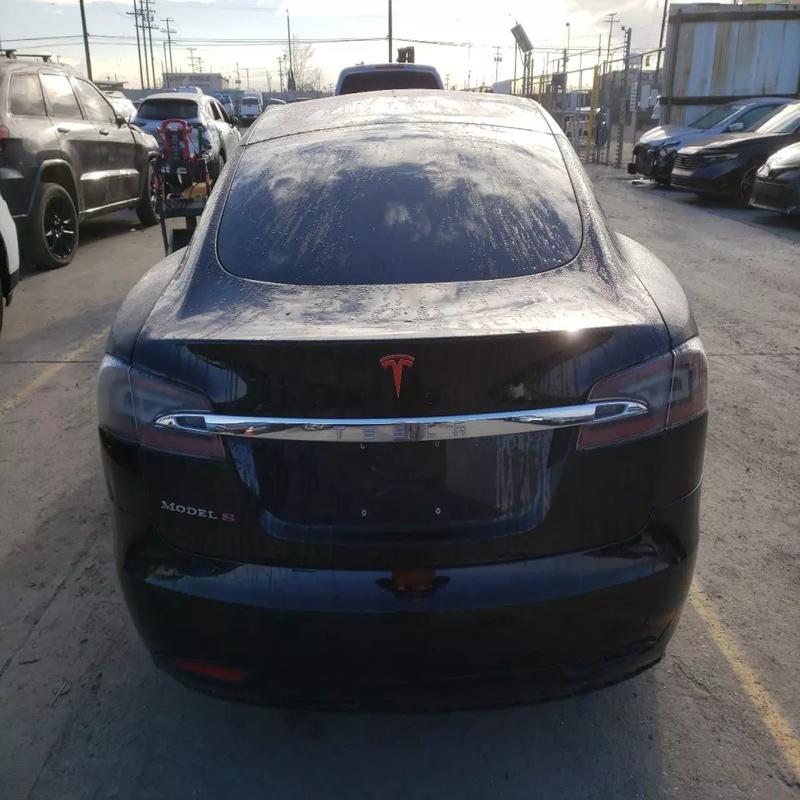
Aucun dommage détecté.
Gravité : aucun